History of opera

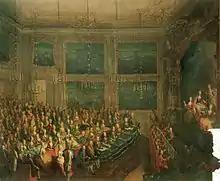
Performance of "Il parnaso confuso" by Christoph Willibald Gluck (1765), Schönbrunn Palace, Vienna

Among the composers of opera buffa were Niccolò Piccinni and Baldassare Galuppi. The former was a prolific composer, author of about one hundred and twenty works. He began his career with "Le donne dispettose" (1754). His greatest success was "La Cecchina, ossia la buona figliuola" (1760), with libretto by Goldoni based on "Pamela" by Samuel Richardson, which is usually considered the first semi-serious opera. In 1776 he was invited to Paris, where he had a tense rivalry with Gluck: both composed an "Iphigénie en Tauride", and Gluck's opera (1779) was more successful than Piccinni's (1781). Piccinni introduced the rondo aria, which had a slow and fast two-part structure, repeated twice. Galuppi wrote his first opera at the age of sixteen ("La fede nell'incostanza", 1722). His first great success was with "Dorinda" in 1729. He composed about a hundred operas, a good part of them written for London: "Scipione in Cartagine" (1742), "Sirbace" (1743). In 1749 he composed "L'Arcadia in Brenta", with a libretto by Carlo Goldoni, the first opera buffa of great length. It was followed by other comic operas such as "Il mondo della luna" (1750), "Il mondo alla roversa" (1750), "La diavolessa" (1755) and "La cantarina" (1756), but Galuppi and Goldoni's most famous joint work was the "dramma giocoso" "Il filosofo di campagna" (1754).